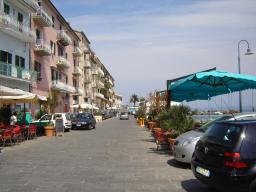
Label: Background_without_leaves